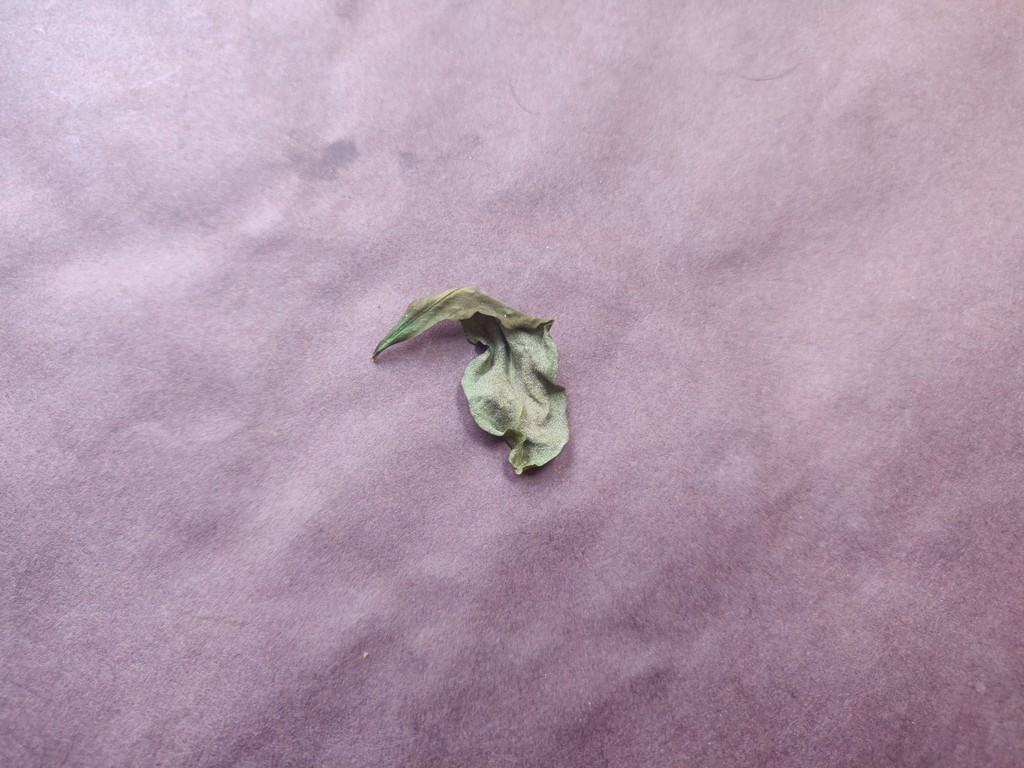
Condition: Dried
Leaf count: single
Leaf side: unknown